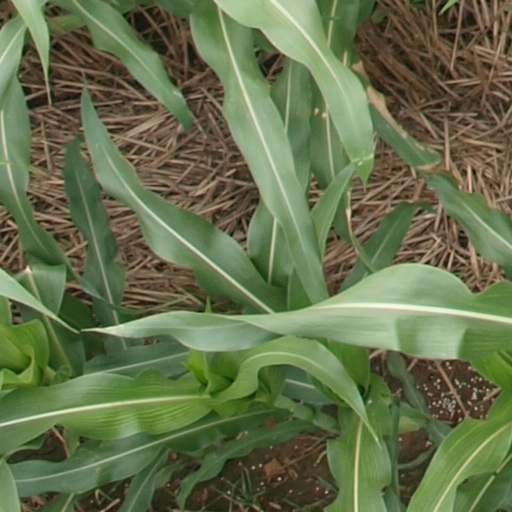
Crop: maize; corn